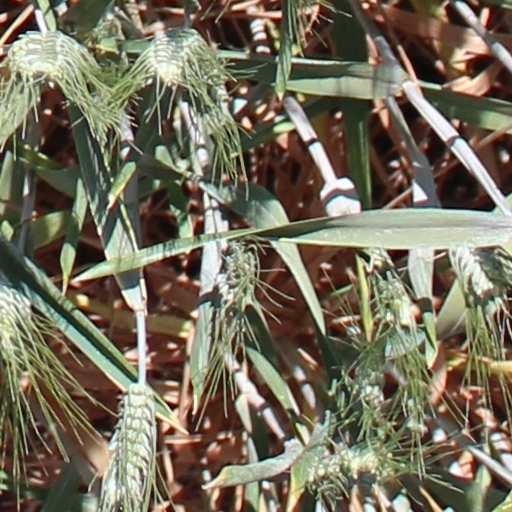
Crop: wheat